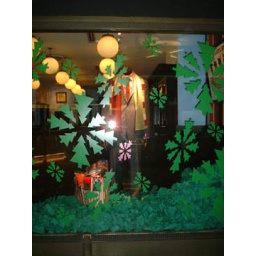
window by lancecrumpled paper by rocky and mina